Executioner's sword

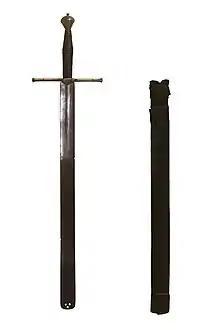
A 16th century executioner's sword from Switzerland

An executioner's sword is a sword designed specifically for decapitation of condemned criminals (as opposed to combat). These swords were intended for two-handed use, but were lacking a point, so that their overall blade length was typically that of a single-handed sword (ca. ). The quillons were quite short, and mainly straight, and the pommel was often pear-shaped or faceted.